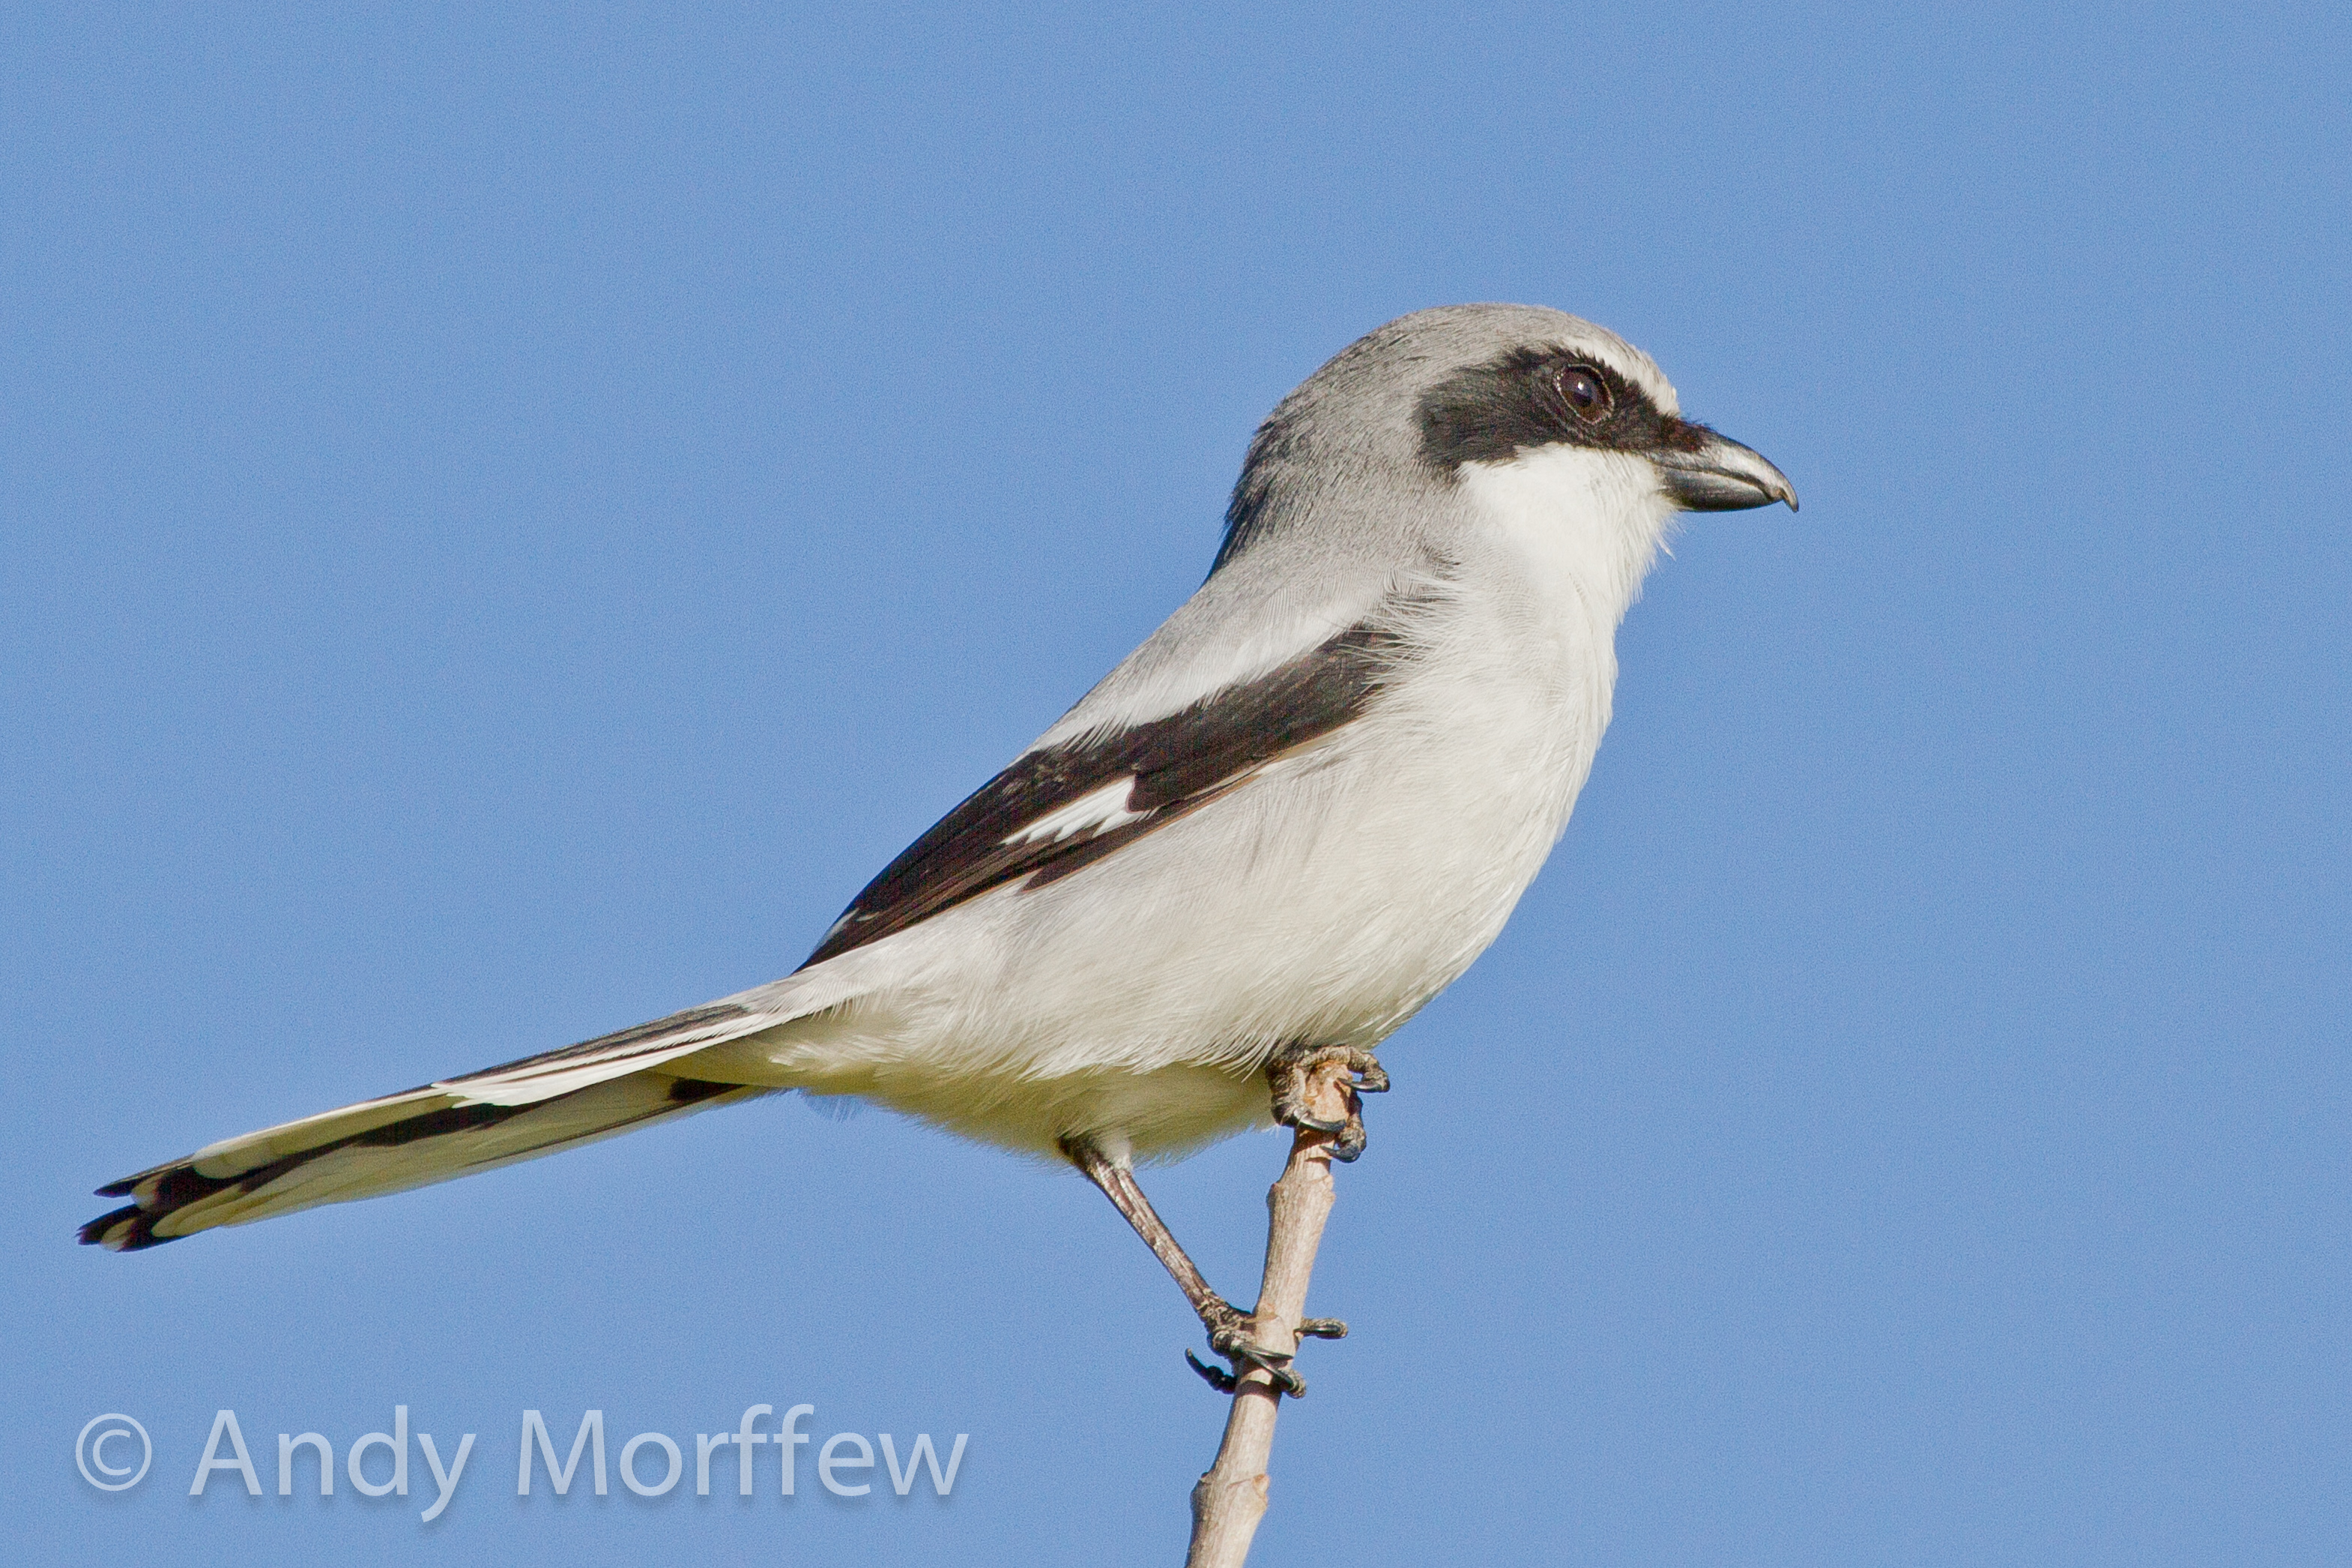
bird, wing, beak, fauna, vertebrate, finch, shorebird, andymorffew, morffew, lark, perching bird, emberizidae, animal migration